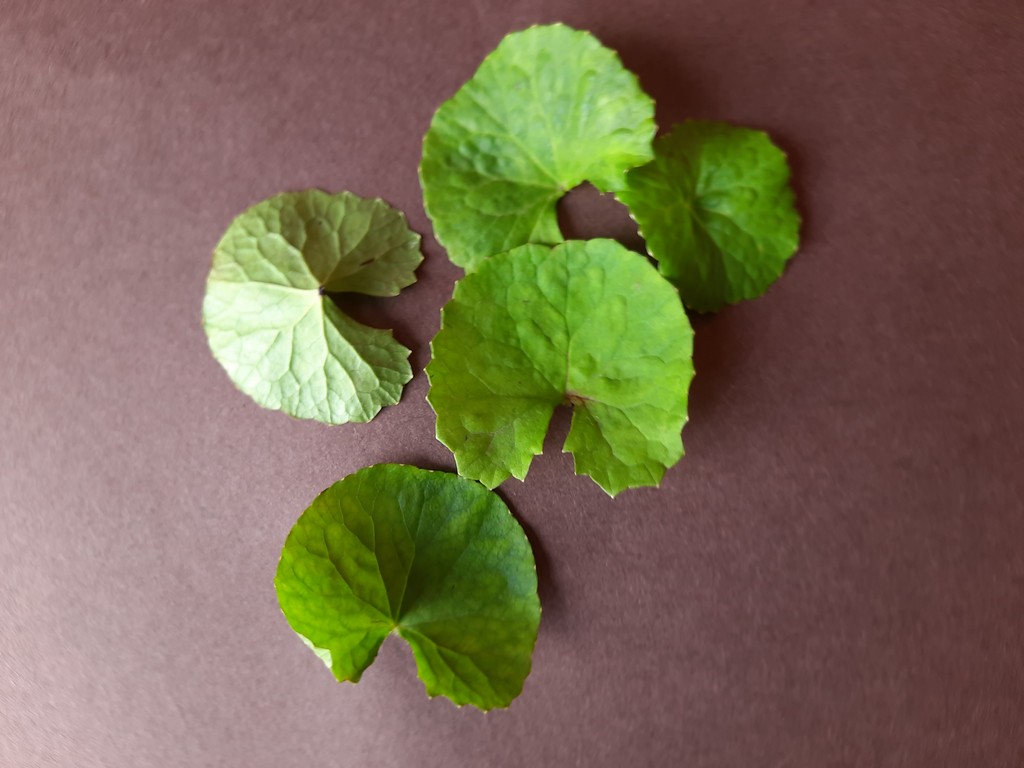
Label: Healthy